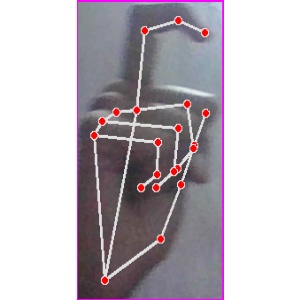
अक्षर: ट